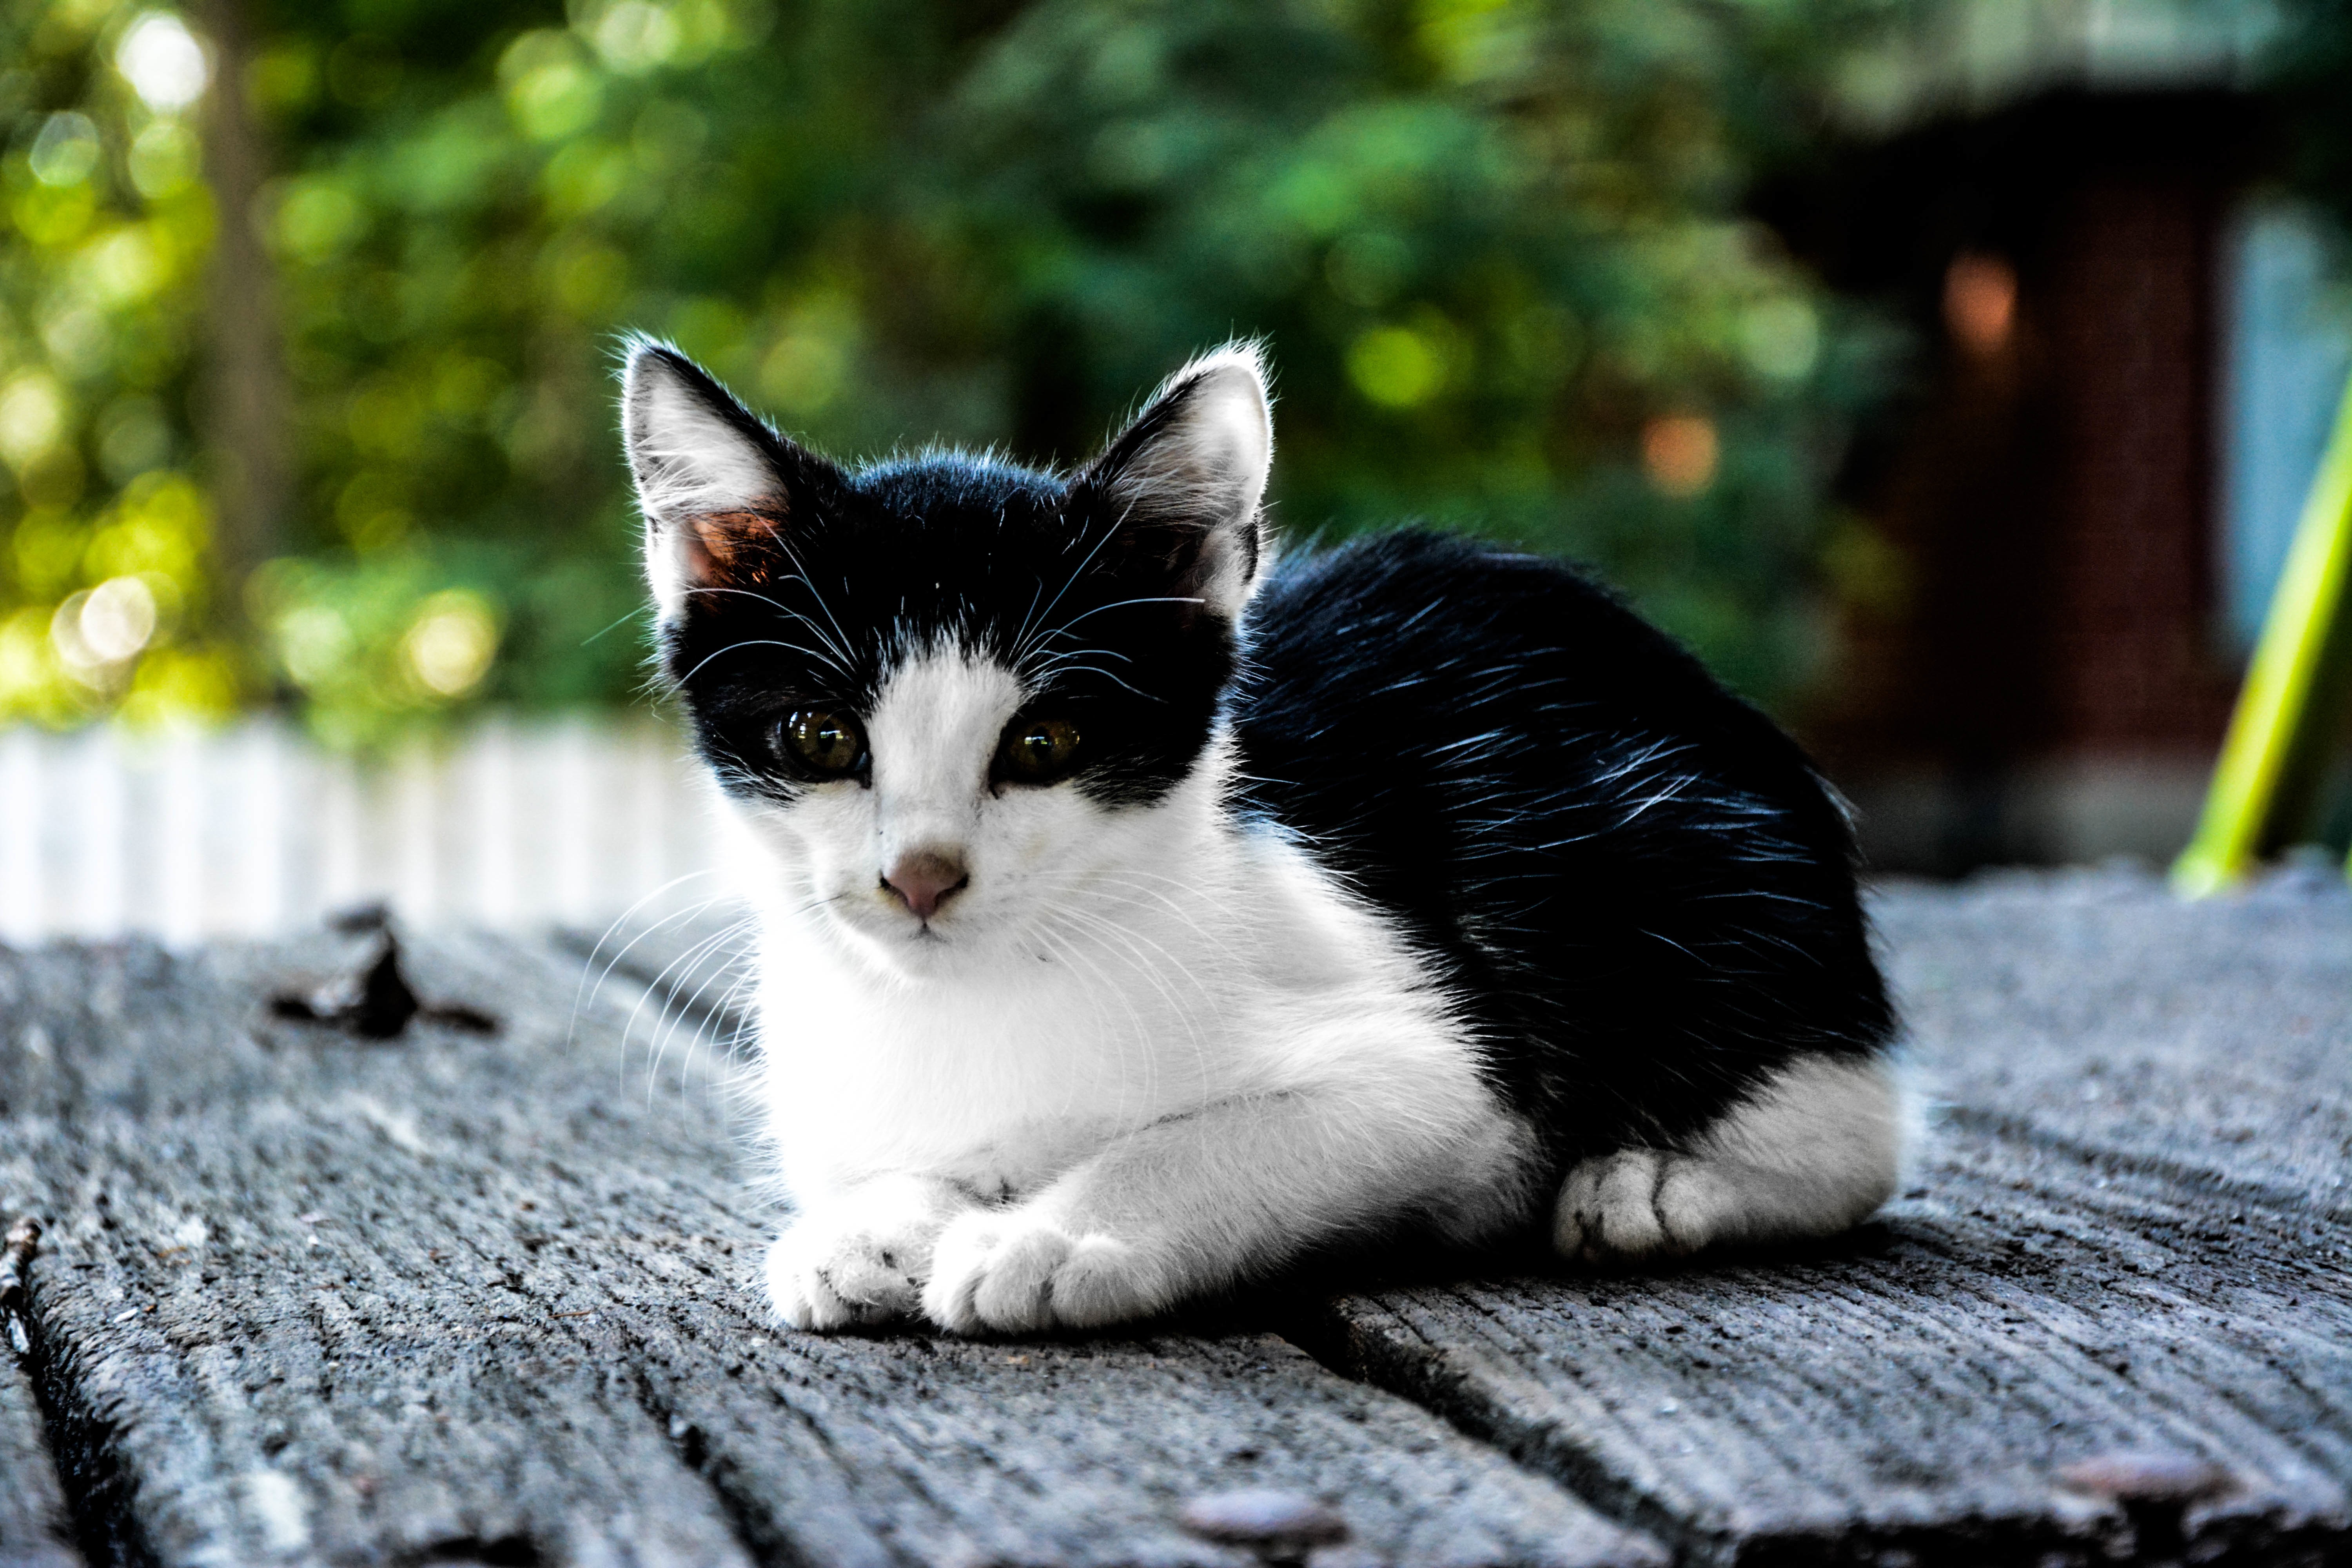
white, kitten, cat, mammal, black, whiskers, vertebrate, small to medium sized cats, cat like mammal